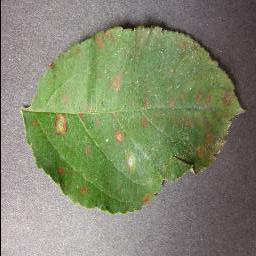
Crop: apple
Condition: cedar_rust